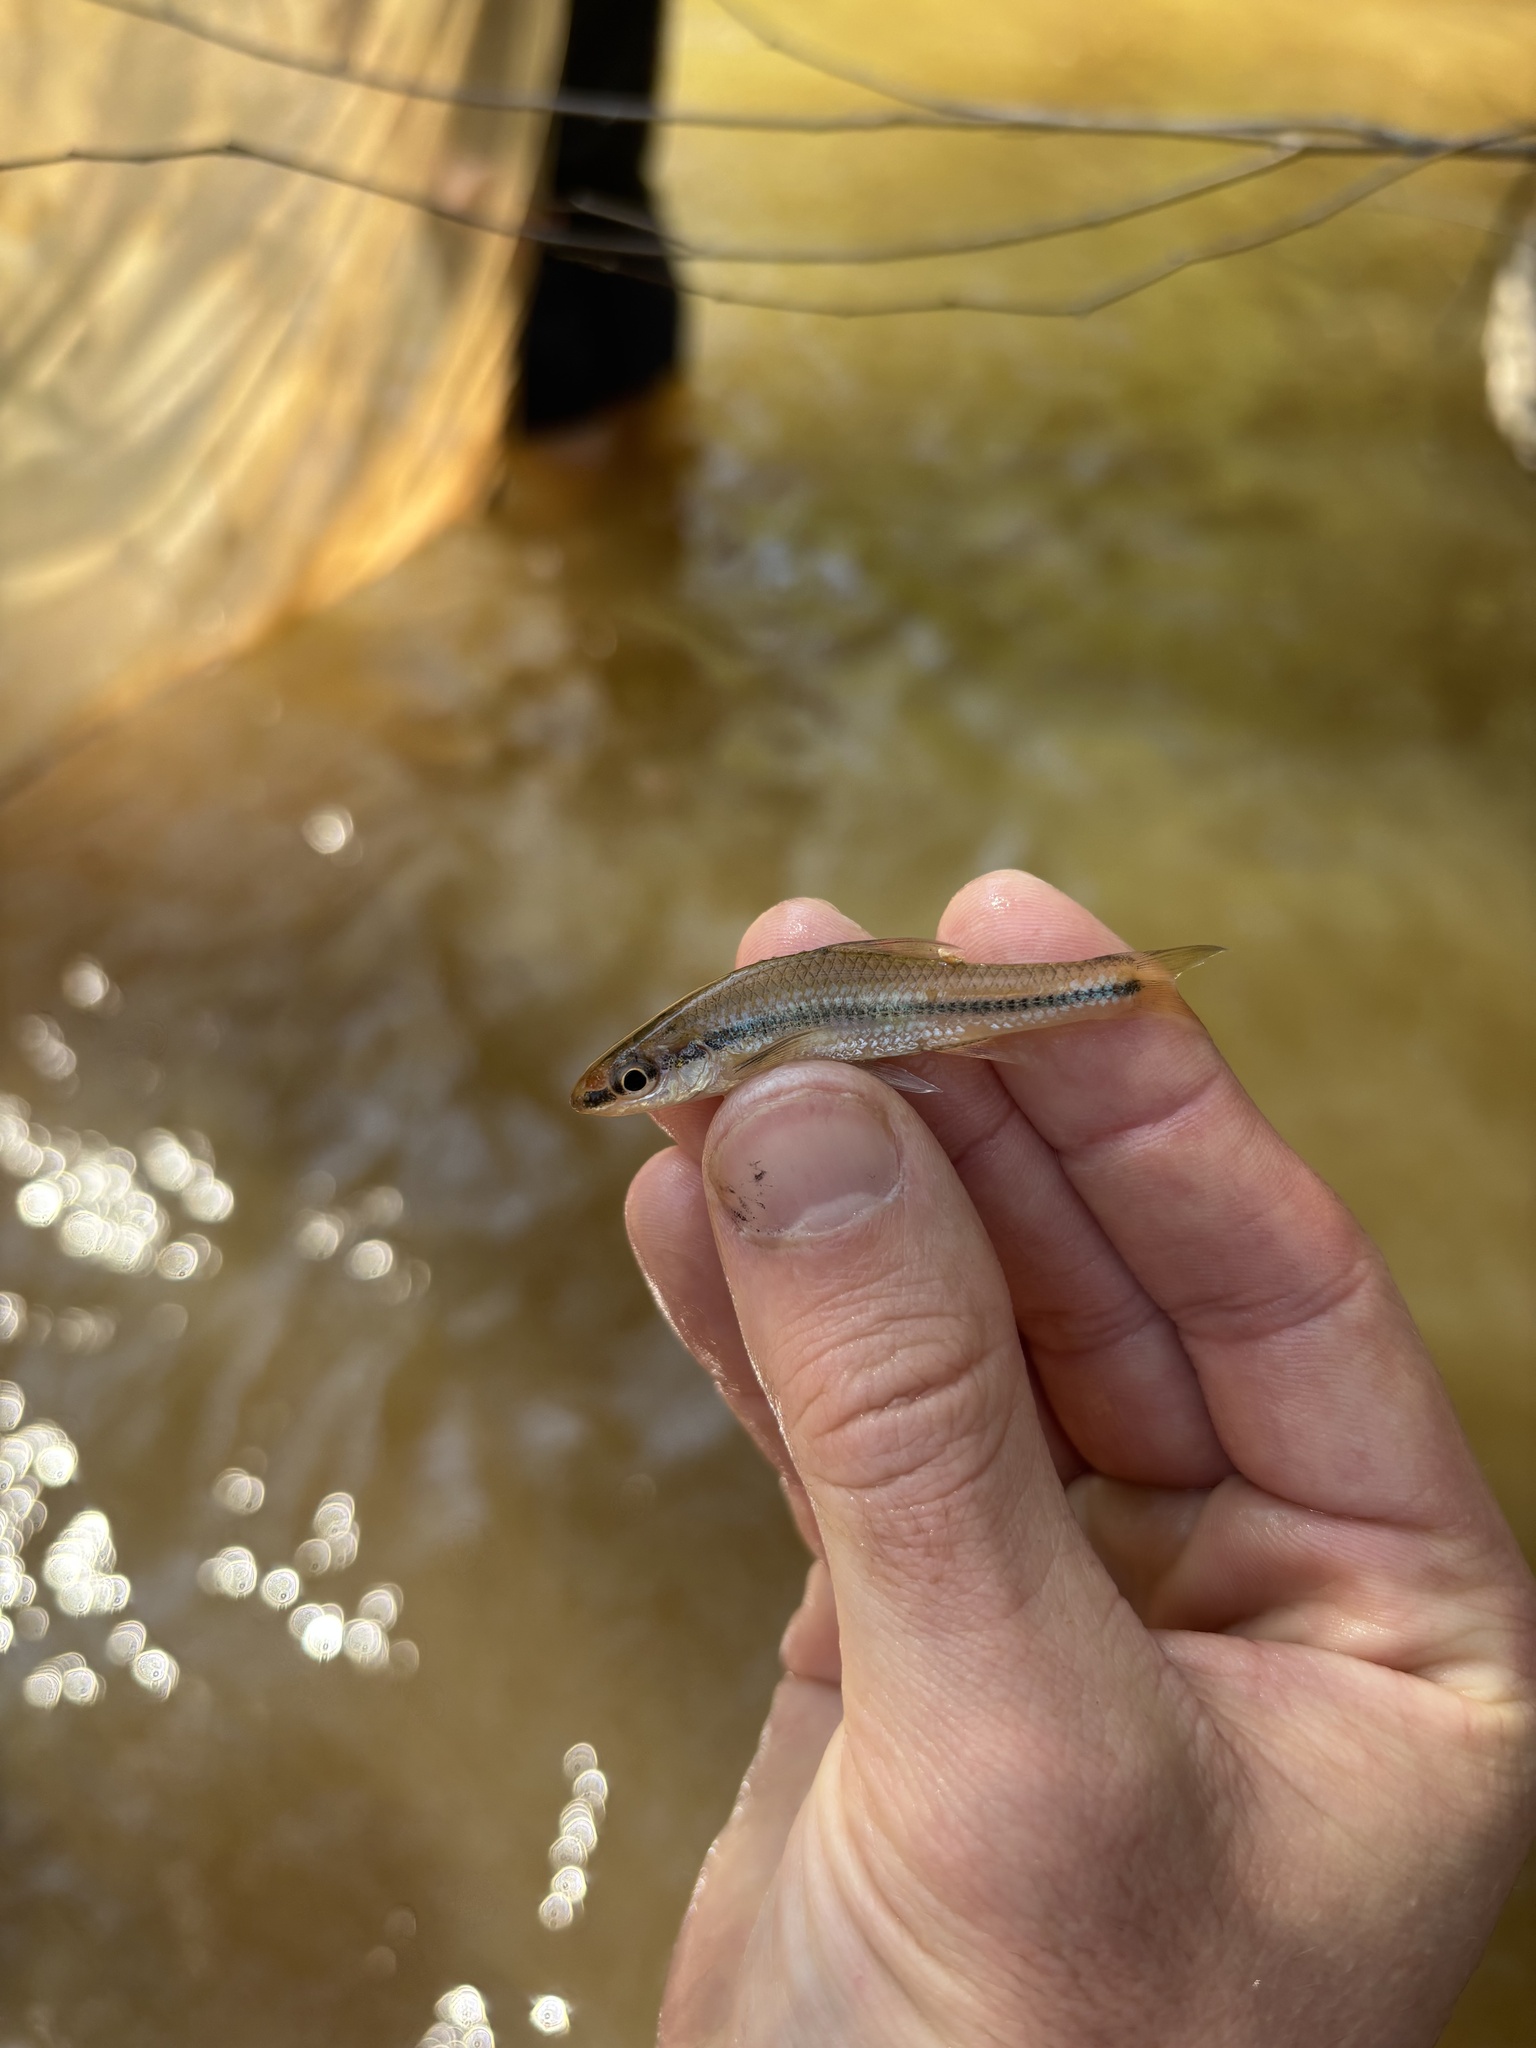
fish (species not among the labelled classes)